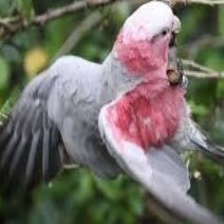
Species: ROSE BREASTED COCKATOO
Scientific name: EOLOPHUS ROSEICAPILLA
ImageNet parent category: sulphur-crested_cockatoo